Maip

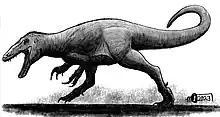
Life restoration

In their phylogenetic analyses, Rolando "et al." (2022) recovered "Maip" as a derived megaraptorid in a polytomy with other Argentinian megaraptorids. They also noted the presence of two distinct clades: a more inclusive clade, comprising all megaraptorids except "Fukuiraptor" and "Australovenator", (shown below as "Clade A"), and a more exclusive clade of larger, entirely South American megaraptorids (shown below as "Clade B"). Like some previous analyses by other authors, Megaraptora is nested within Coelurosauria, as the sister taxon to Tyrannosauroidea. The cladogram below displays the megaraptoran results of the phylogenetic analyses by Rolando "et al" (2022).